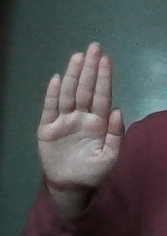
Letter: seen